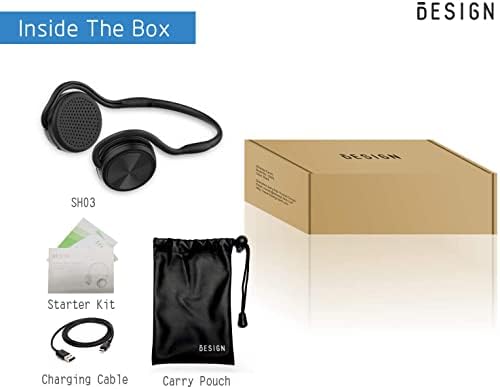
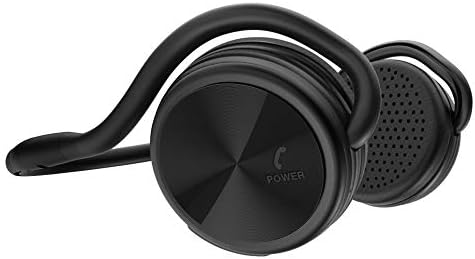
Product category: headphones
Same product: yes